Roadster (bicycle)

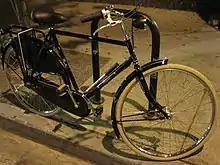
Contemporary gents' roadster

The classic gents' roadster, also known as the English roadster, has a lugged brazed steel diamond frame, rod-actuated brakes and of late, cable operated drum brake systems have been widely produced for the European market, upright North Road handlebars, a single gear ratio or three- or five-speed hub gears, a chaincase, steel mudguards, steel cranks, (ISO 635) wheels, Westwood rims, and often a Sturmey-Archer hub dynamo. Roadsters are built for durability above all else and no serious attempt is made to save weight in their design or construction, roadsters weigh upwards of . They were often the mounts of policemen and rural letter carriers. A derivative of the roadster, the ladies' model, is seldom called a roadster.